Michael Fleming Folland

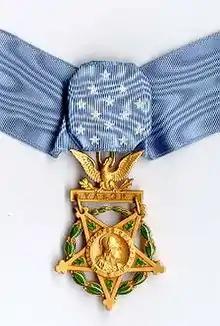
Army Medal of Honor

Michael Fleming Folland (April 15, 1949 – July 3, 1969) was a United States Army soldier and a recipient of the United States military's highest decoration—the Medal of Honor—for his actions in the Vietnam War.